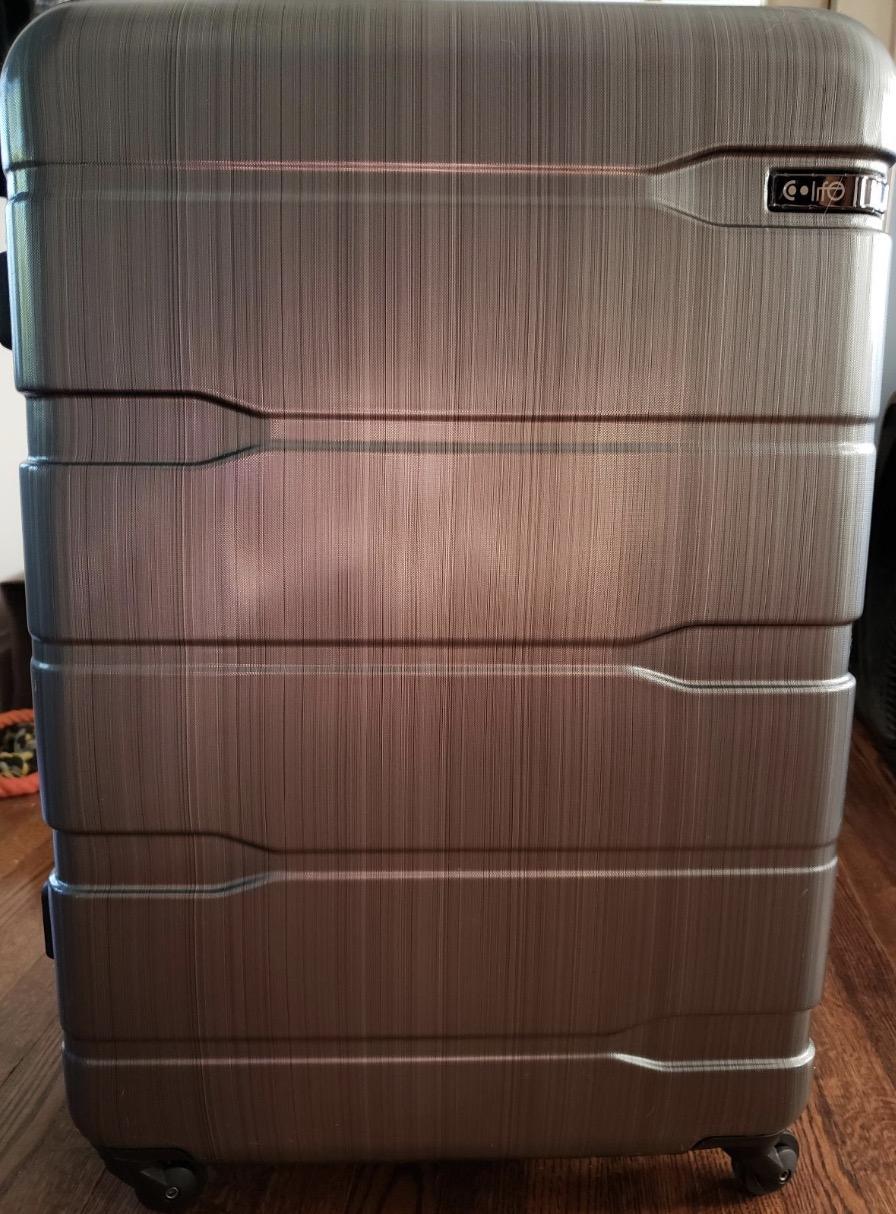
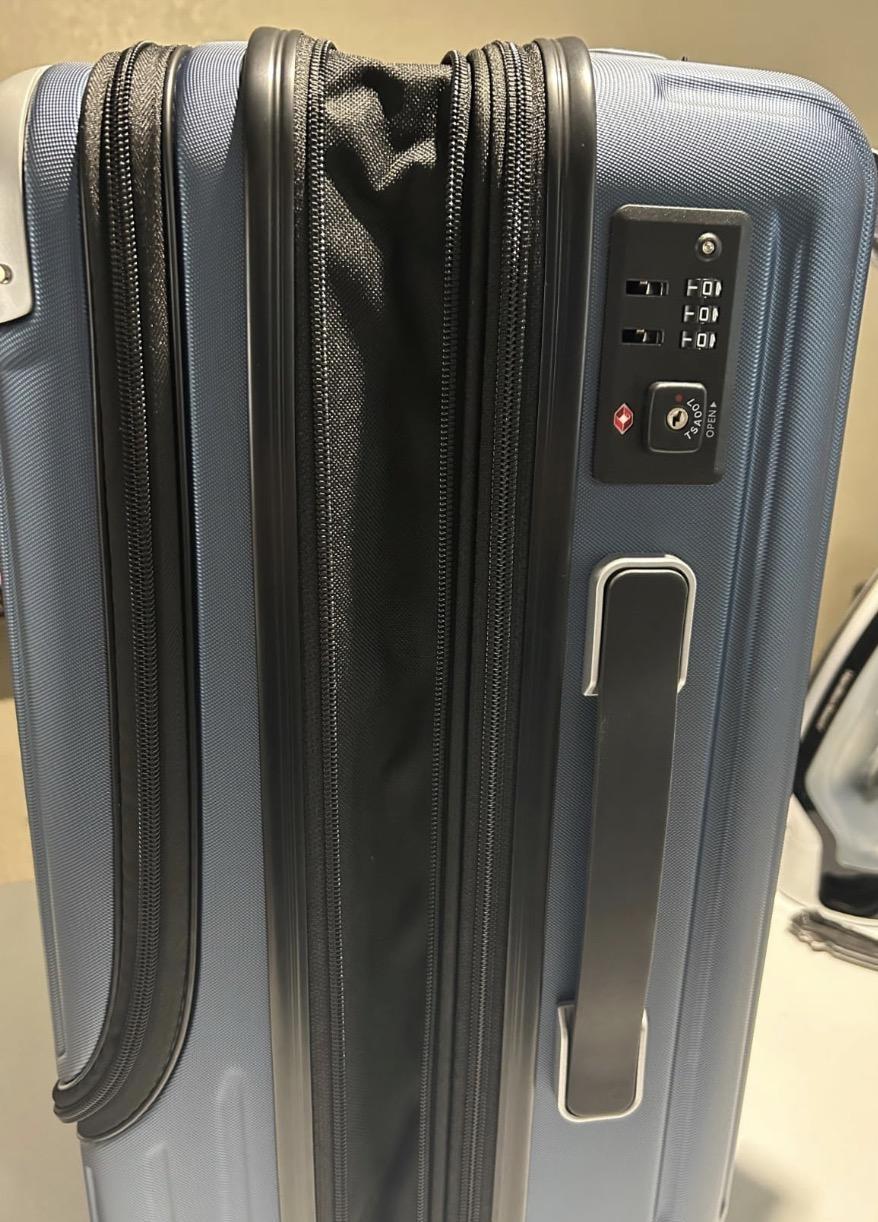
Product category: items_tea
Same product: no